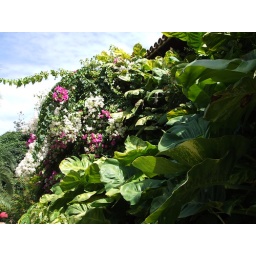
typical flowers lining the walls of houses in Puerto de La Cruz Tenerife in Spain's Canary Islands.